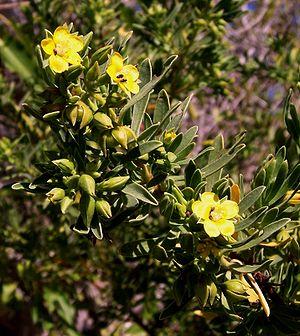
Suriana maritima est un arbuste de la famille des Surianaceae naturellement présent sur de nombreux rivages tropicaux. C'est l'une des espèces connues aux Mascareignes sous le nom de bois matelot. C'est l'unique espèce du genre Suriana.
La famille des Surianacées est constituée de plantes dicotylédones ; elle comprend une dizaine d'espèces réparties en 5 genres.